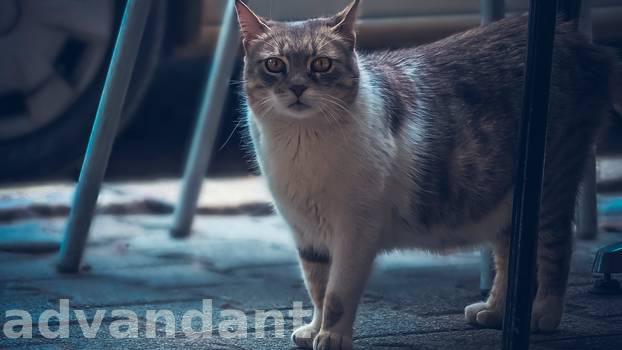
Label: Watermark